Twinity

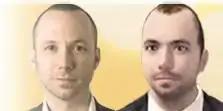
Avatar created with Photofit

"Twinity" members represent themselves in the world where they can use their real names and create an avatar that can be customized in different ways, including the usage of a special Photofit application. Photofit allows a user to upload a real photo, which it then adapts to the measurements of an avatar face, making it resemble a picture. However, the creation of new alter egos and role play are popular among "Twinity" players as well.